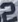
Number: 2